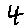
Label: 4